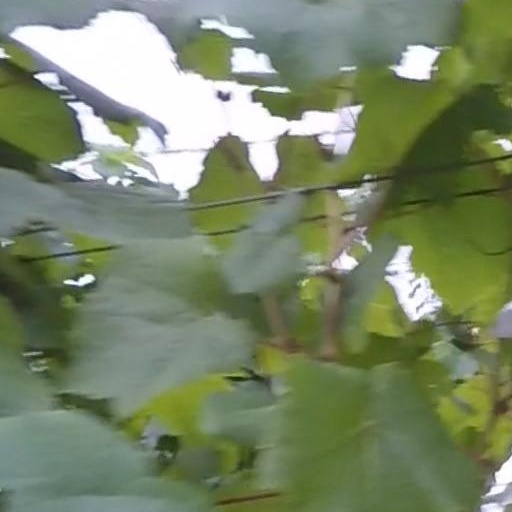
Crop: grape